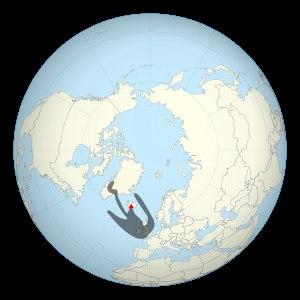
Cartographie approximative
L'éruption de l'Eyjafjöll en 2010 est une éruption volcanique qui débute le 20 mars 2010 sur l'Eyjafjöll, un volcan du Sud de l'Islande, et prend fin le 27 octobre 2010. Sa première phase éruptive se déroule au Fimmvörðuháls, un col libre de glace entre les calottes glaciaires d'Eyjafjallajökull et de Mýrdalsjökull, et se manifeste par des fontaines et des coulées de lave qui se tarissent le 12 avril. Le 14 avril, la lave refait son apparition dans la caldeira du volcan recouverte par l'Eyjafjallajökull. Elle provoque une importante fonte de la glace ce qui entraîne des jökulhlaups, des inondations glaciaires brutales et destructrices, ainsi que la formation d'un important panache volcanique composé de vapeur d'eau, de gaz volcaniques et de cendres. Ces dernières, poussées par les vents dominants qui les rabattent sur l'Europe continentale, entraînent d'importantes perturbations dans le transport aérien dans le monde avec la fermeture de plusieurs espaces aériens et de nombreuses annulations de vols jusqu'au 20 avril. À partir de cette date, l'activité éruptive est moins explosive mais se maintient à un niveau soutenu avec notamment la formation d'une nouvelle coulée de lave.